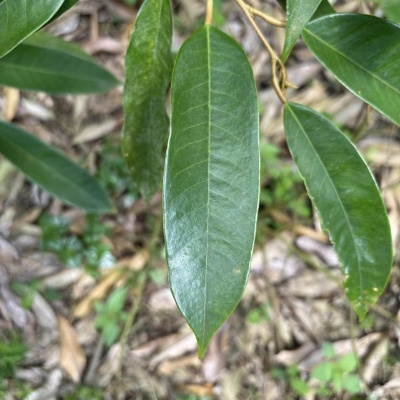
Label: Leaf_Healthy